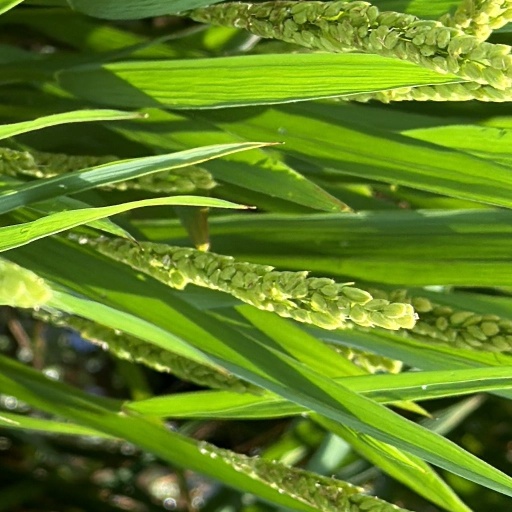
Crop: rice